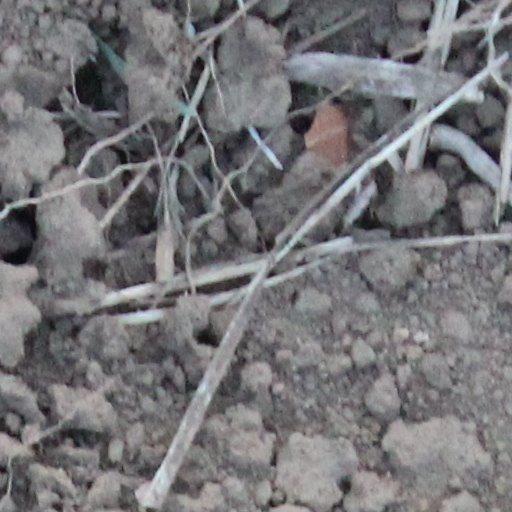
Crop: wheat